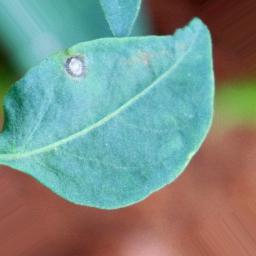
Label: cercospora